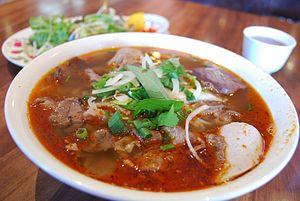
Le bún bò Huế est une soupe vietnamienne de la région de Huế, qui est souvent pimentée, sur une base de vermicelle de riz, de bœuf et de différentes épices.